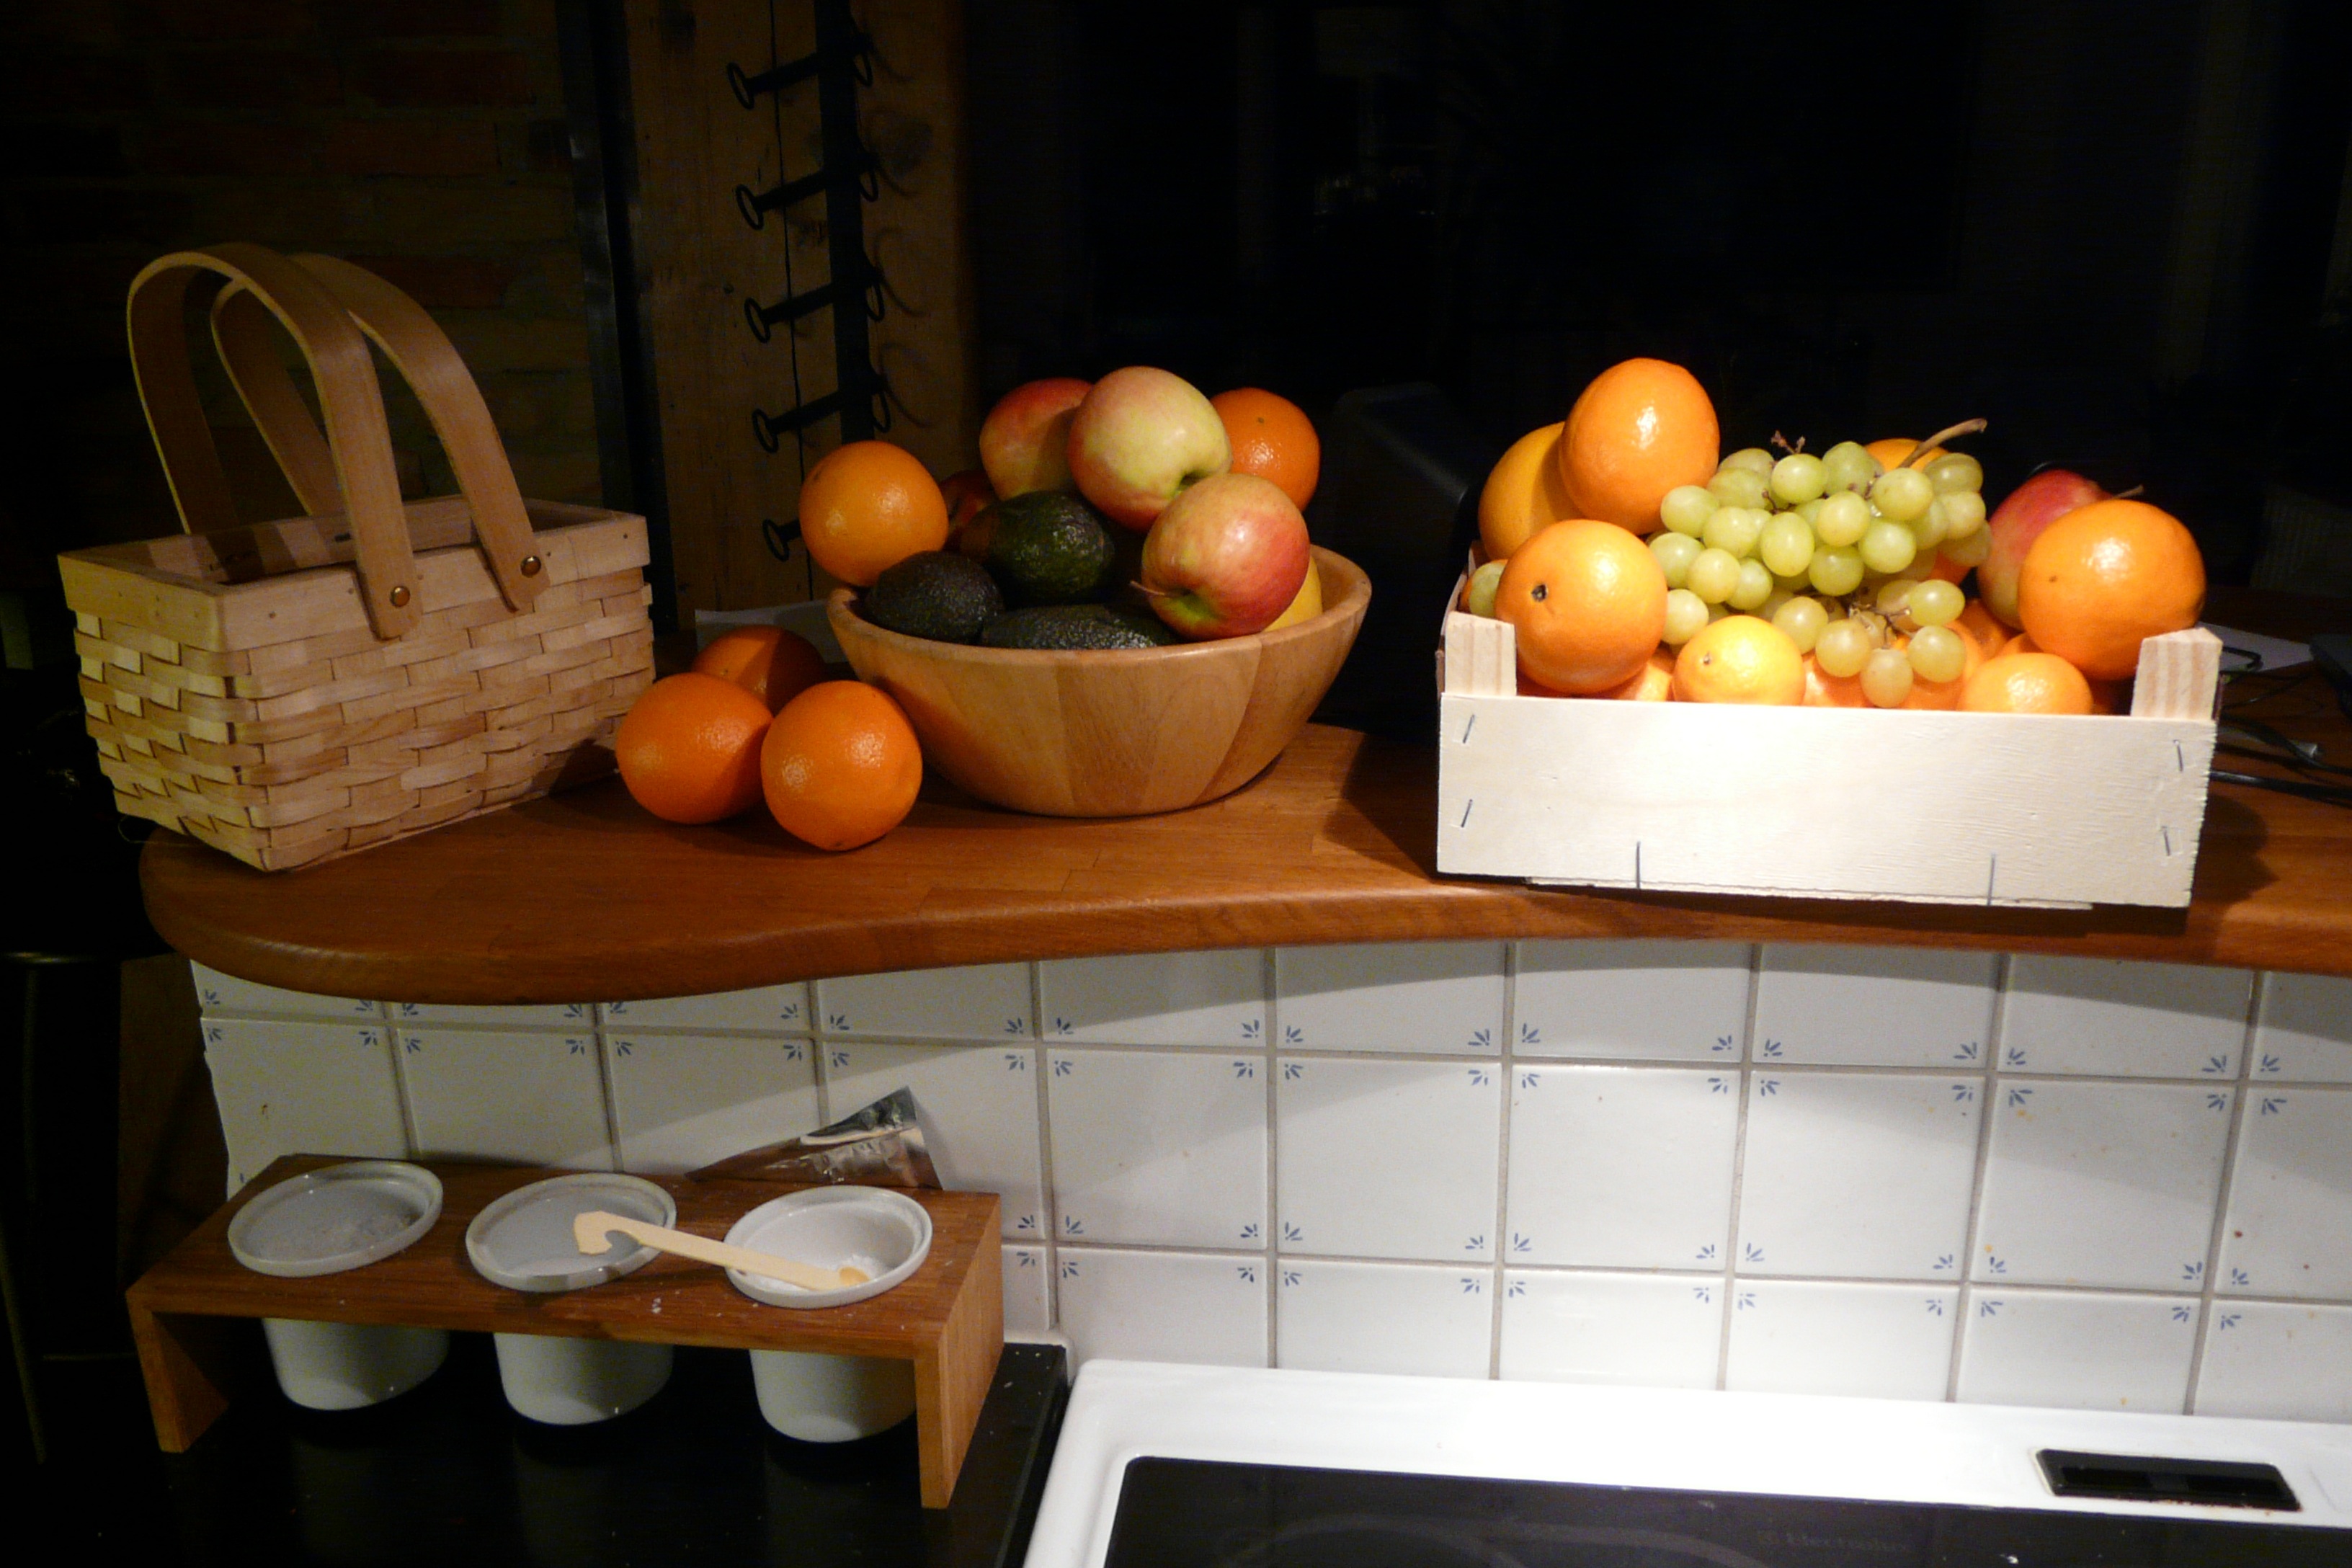
table, fruit, meal, food, produce, kitchen, tile, room, lighting, still life, flowering plant